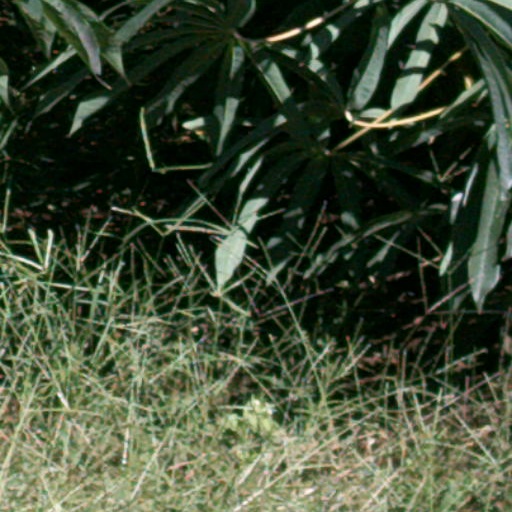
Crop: cassava